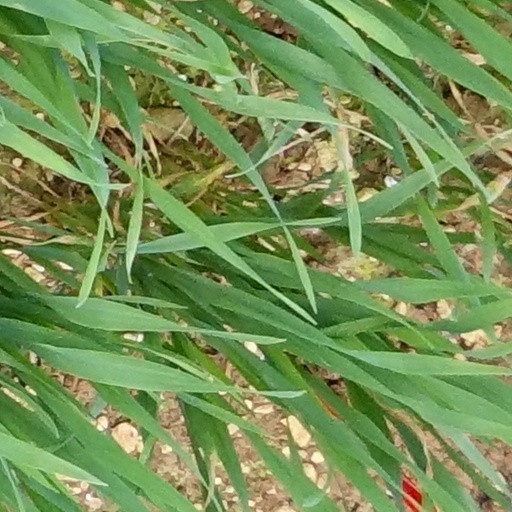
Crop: wheat